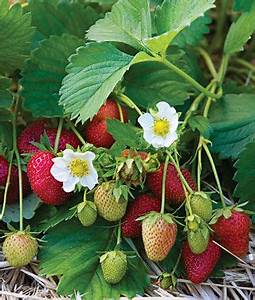
Label: Strawberry